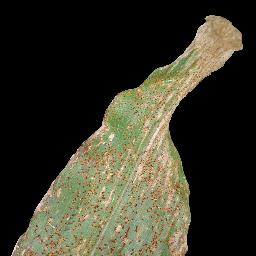
Label: Corn_(Maize)___Common_Rust